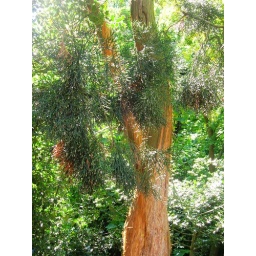
This lovely tree is just down the road from me in the grounds of the university.